Edie Parker (artist)

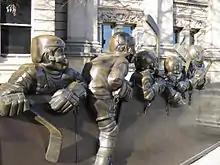
Visitors to the Hockey Hall of Fame make a point of having their photos taken with the sculpture.

Edie Parker (formerly Edit Martinko) is a Canadian sculptor, illustrator and a designer. Born in Hungary in 1956, Parker gained prominence as a Canadian artist for her sculpture entitled "Our Game", an homage to Canada's national passion of hockey, in bronze, x x which stands in front of the Hockey Hall of Fame in Toronto, Ontario, at the corner of Yonge and Front Streets, where it was unveiled in 1993.